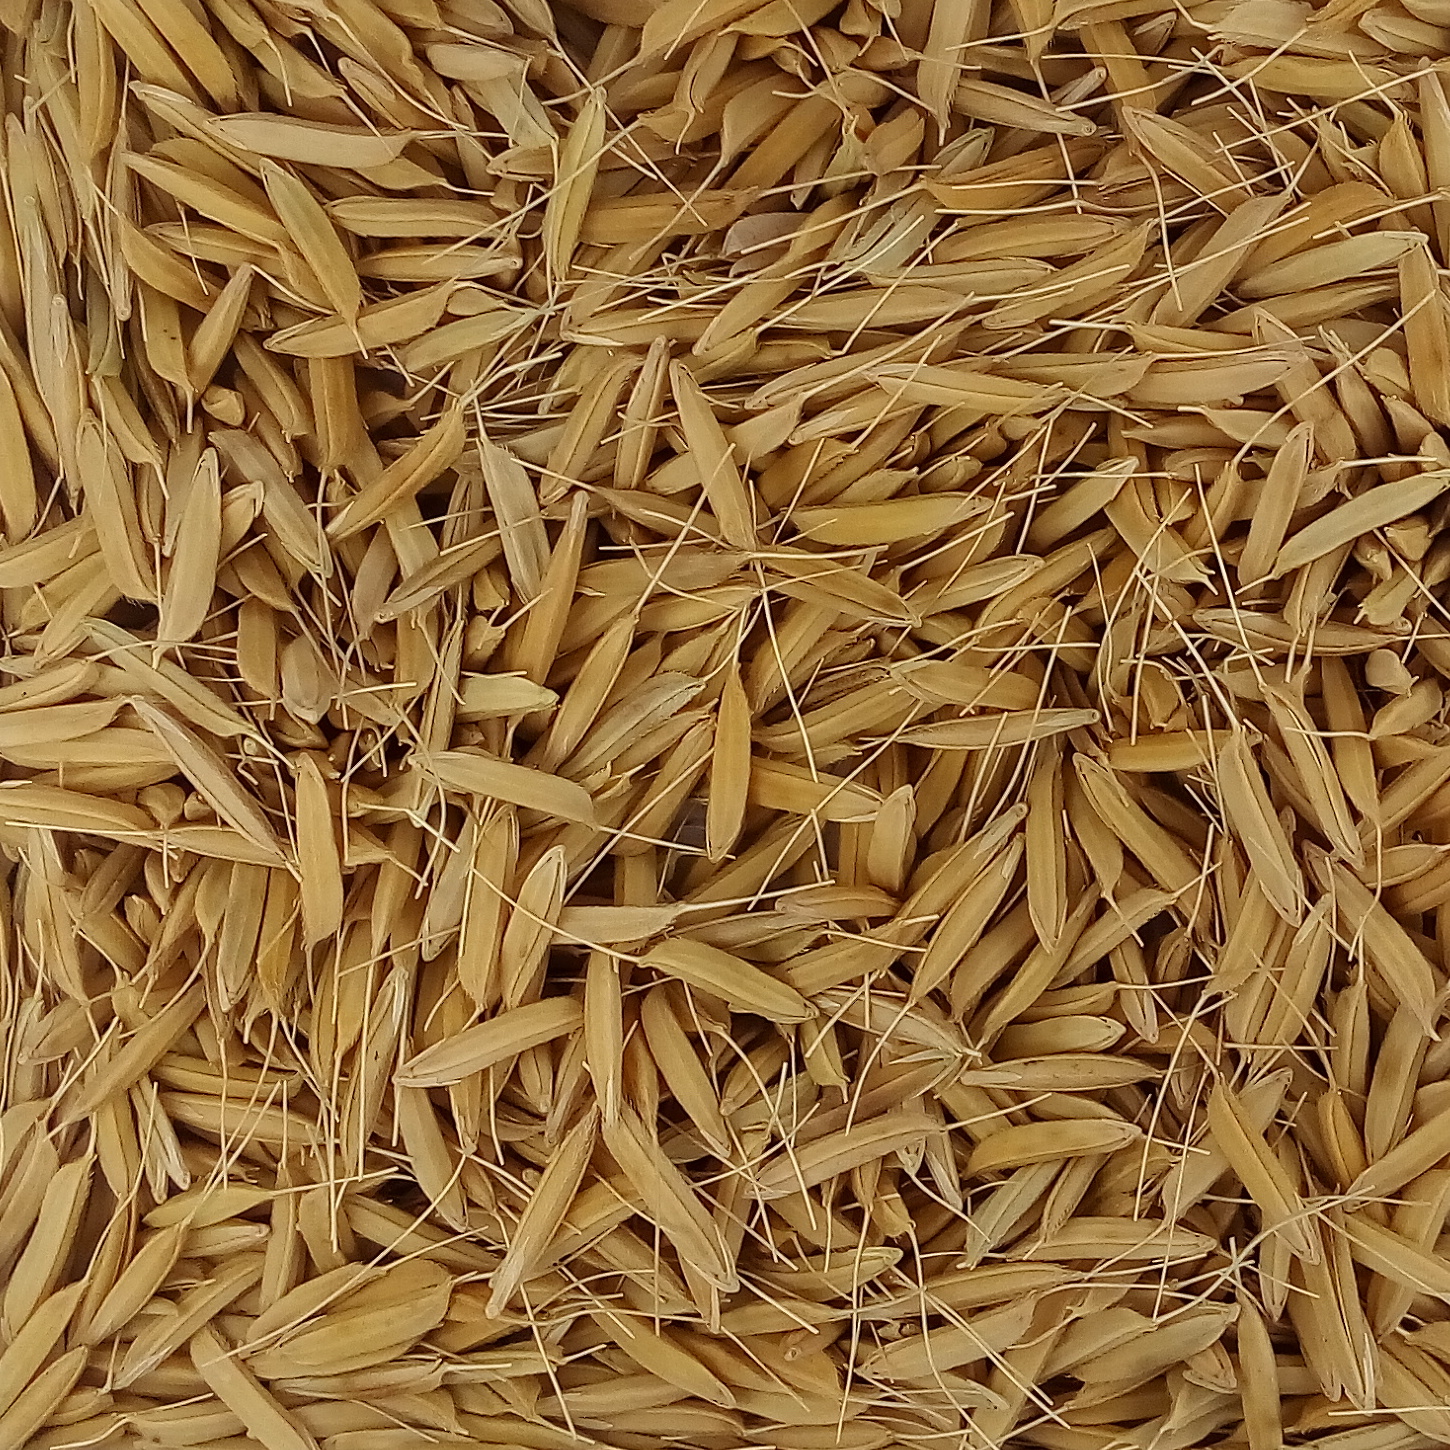
Rice seed variety: PB1